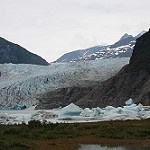
Label: glacier